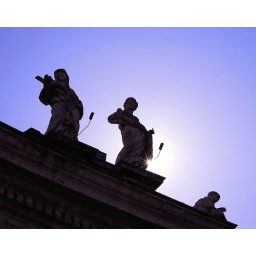
The saints will aid if men will call: For the blue sky bends over all.